Rock bunting

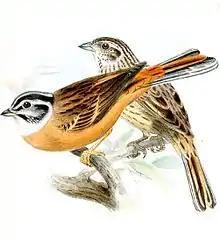
"E. cia stracheyi"

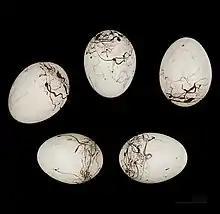
" Emberiza cia " - MHNT

It breeds in northwest Africa, southern Europe east to central Asia, and the Himalayas. It also breeds locally in central Europe. It is partially migratory, with northern populations wintering further south, mainly within the breeding range of the resident southern populations. It is a rare wanderer to western Europe.